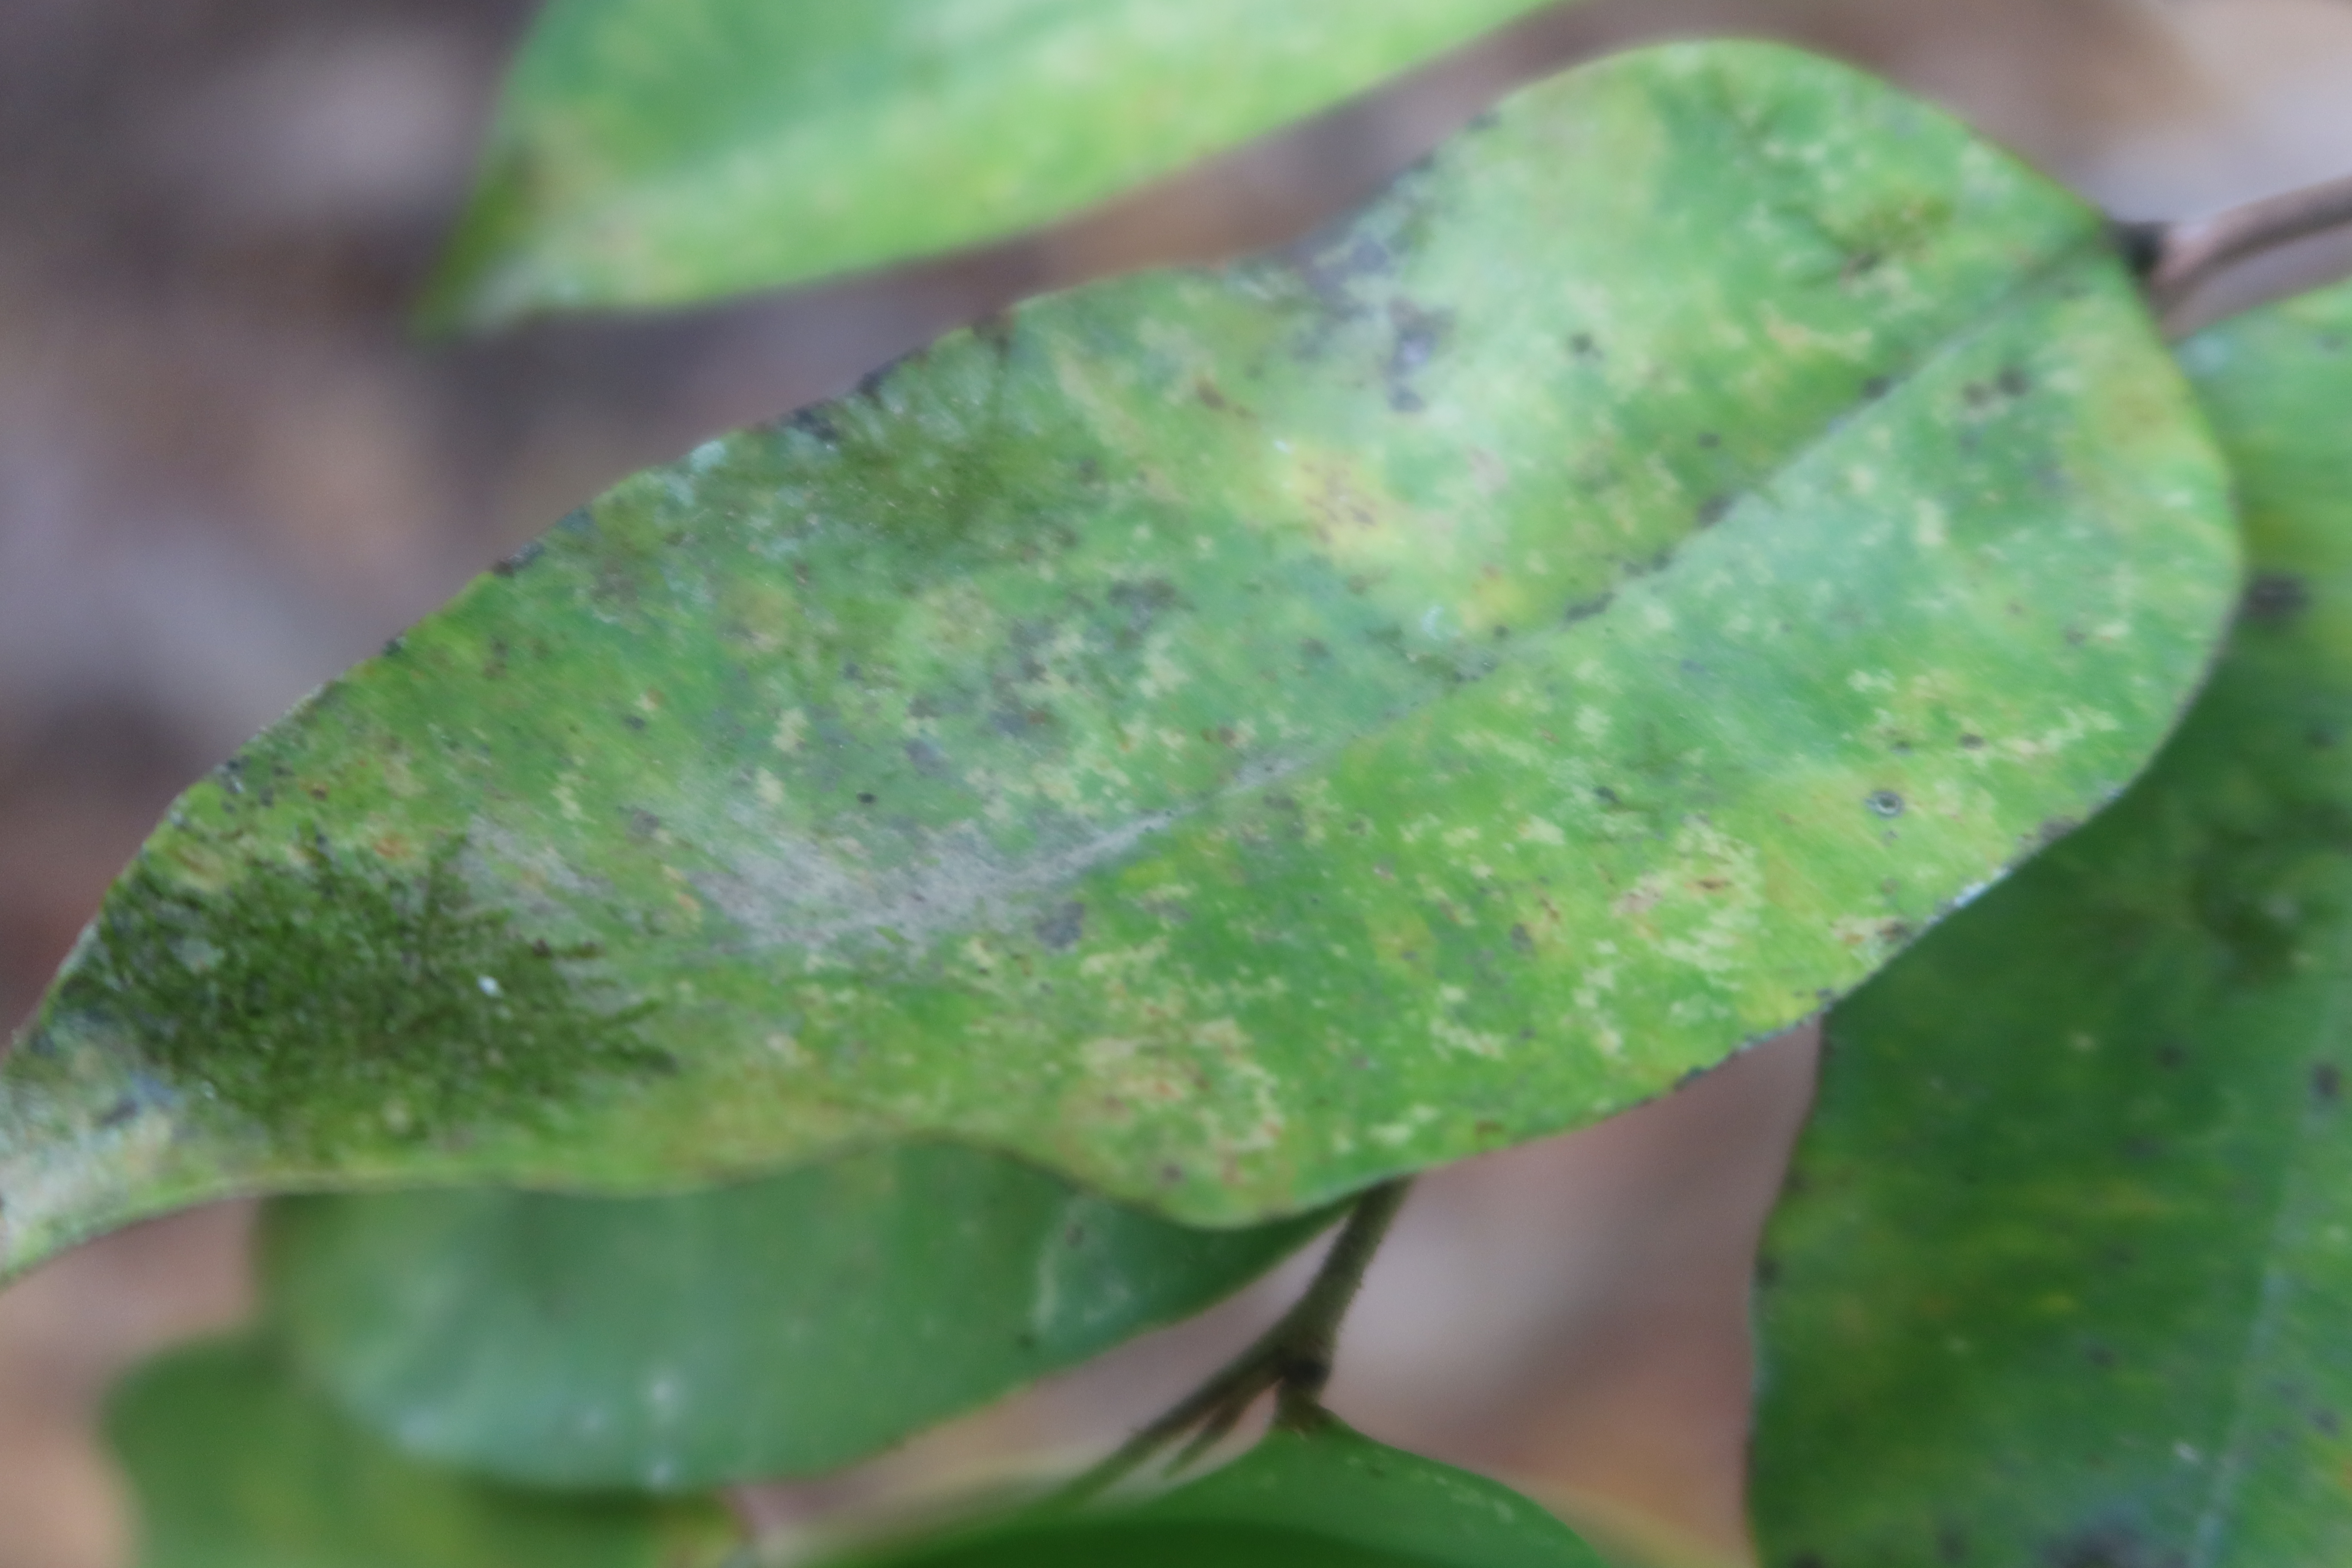
Label: Powdery mildew